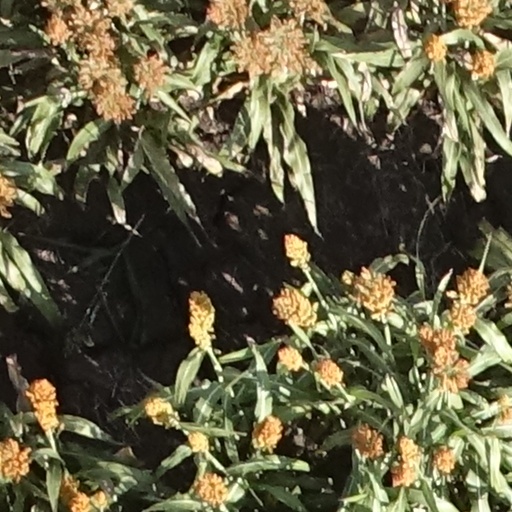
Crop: sorghum